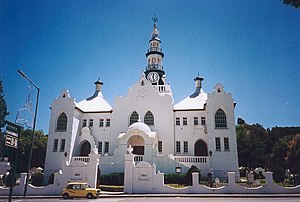
Swellendam
Kirke i Swellendam
Swellendam er en lille by i provinsen Western Cape i Sydafrika. Den har cirka 30.000 indbyggere. Byen er et af de ældste steder med europæisk bosætning i Sydafrika og har en række flotte eksempler på kaphollandsk arkitektur.